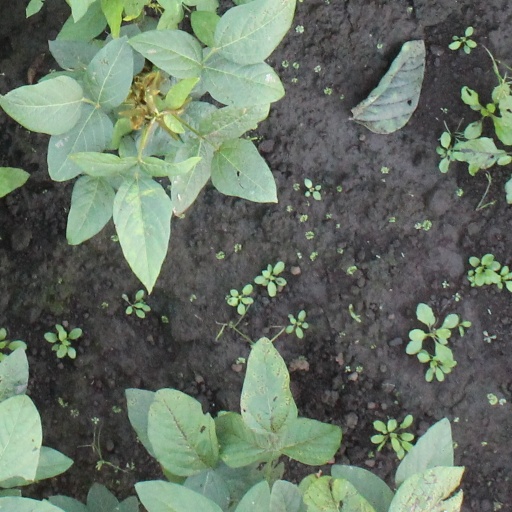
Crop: soybean